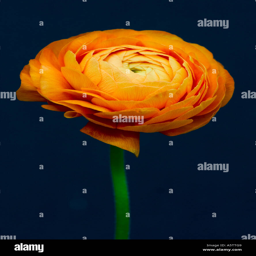
a single flower on black background